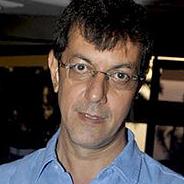
Age: 49